Raman Tsishkou

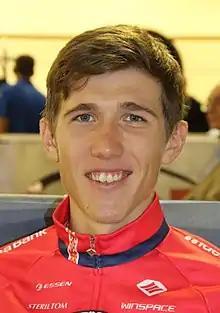
Tsishkou in 2017

Raman Tsishkou (born 2 December 1994) is a Belarusian professional racing cyclist, who currently rides for UCI Continental team . He rode at the 2015 UCI Track Cycling World Championships.